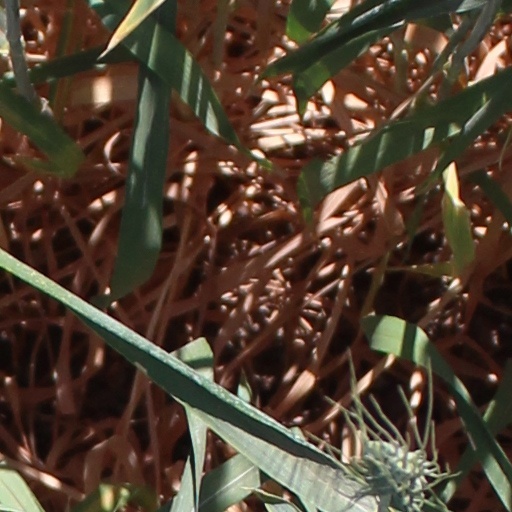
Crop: wheat